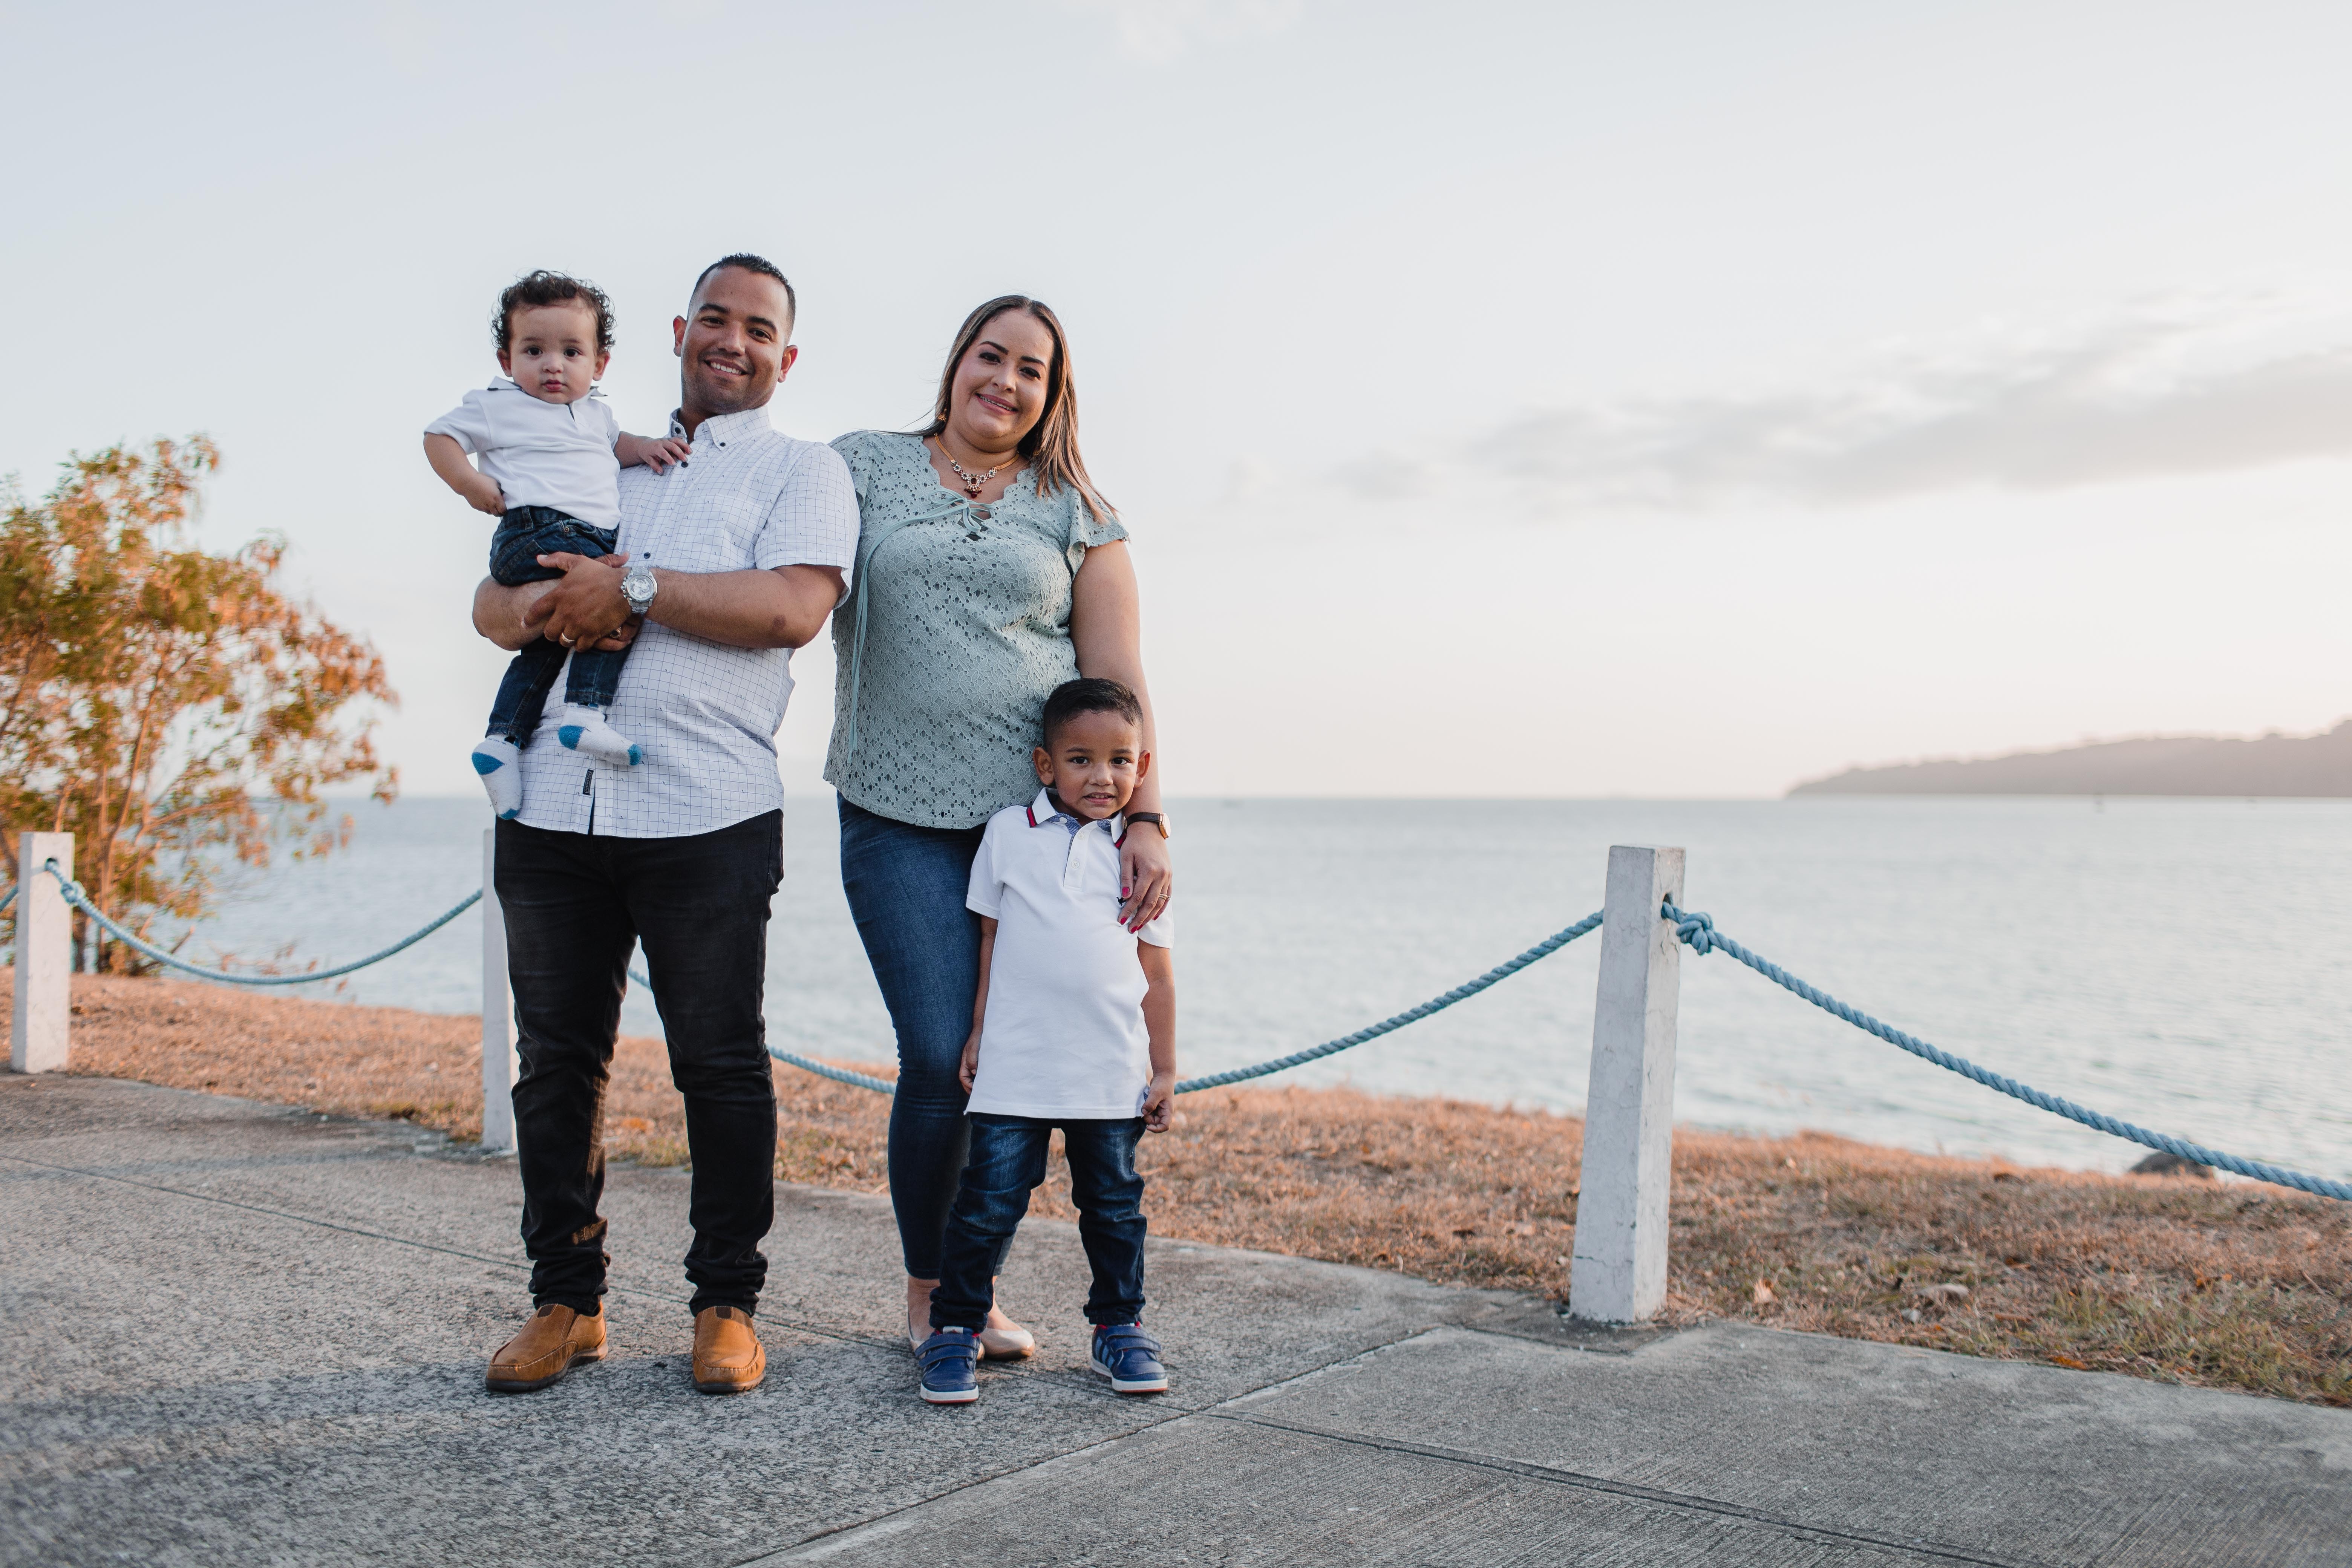
People in nature, photograph, people, friendship, vacation, photography, fun, happy, honeymoon, leisure, tourism, smile, travel, gesture, family, sea, love, holding hands, coast